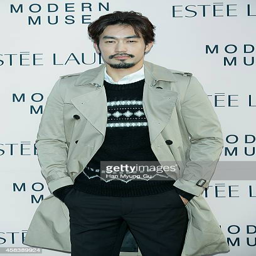
actor attends modern muse launch party